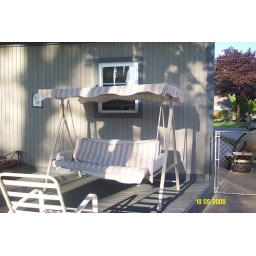
around the house fish day 027